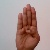
The image shows a hand gesture representing the letter 'B' in Indian Sign Language.